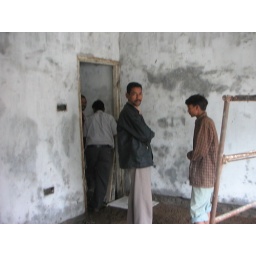
A blurry pic of the general contractor that built the house on the left in the black jacket.